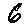
Label: 6